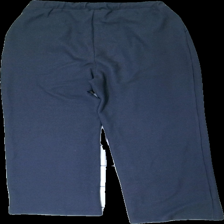
View: back
Type: Trousers
Category: Ladies
Brand: Not in the list
Brand text on label: Dazy
Colors: Blue
Material: 100% poly
Cut: Regular
Size: M
Price range: <50
Recommended usage: Recycle
Description: Blue soft trousers from Dazy, size M. Poor condition.